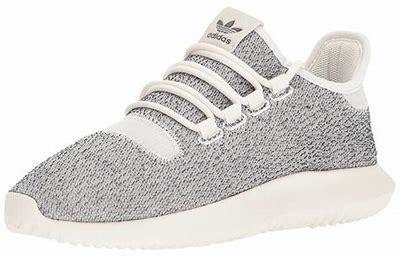
Brand: Adidas
Model: Tubular Shadow